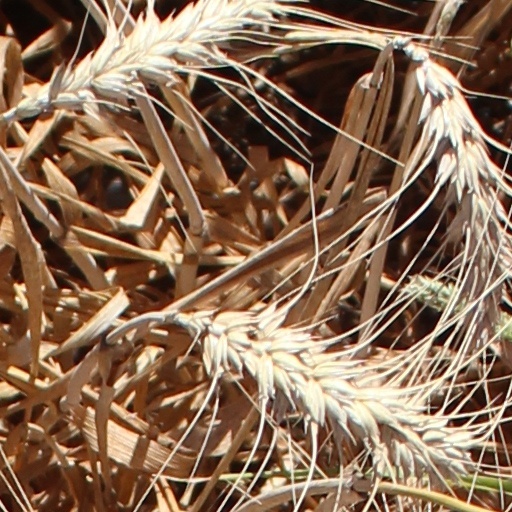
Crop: wheat